Atari ST

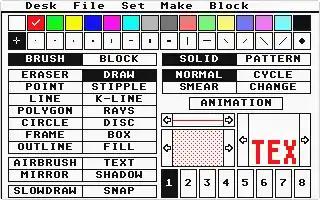
Degas Elite by Batteries Included

Professional desktop publishing software includes Timeworks Publisher, PageStream and Calamus. Word processors include WordPerfect, Microsoft Write, AtariWorks, Signum, Script and First Word (bundled with the machine). Spreadsheets include 3D-Calc, and databases include Zoomracks. Graphics applications include NEOchrome, DEGAS & DEGAS Elite, Deluxe Paint, STAD, and Cyber Paint (which author Jim Kent would later evolve into Autodesk Animator) with advanced features such as 3D design and animation. The Spectrum 512 paint program uses rapid palette switching to expand the on-screen color palette to 512 (up to 46 colors per scan line).